Ippolito Andreasi

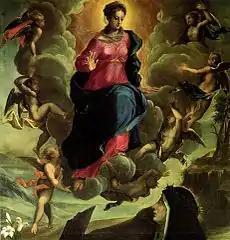
Ippolito Andreasi, "The Assumption of the Blessed", c. 1575

Ippolito Andreasi (1548 – 5 June 1608) was an Italian painter of the Renaissance period. He was a pupil of Giulio Romano in his hometown of Mantua. He collaborated with Teodoro Ghisi in painting the ceiling and cupola of the Cathedral.